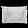
Label: Bag